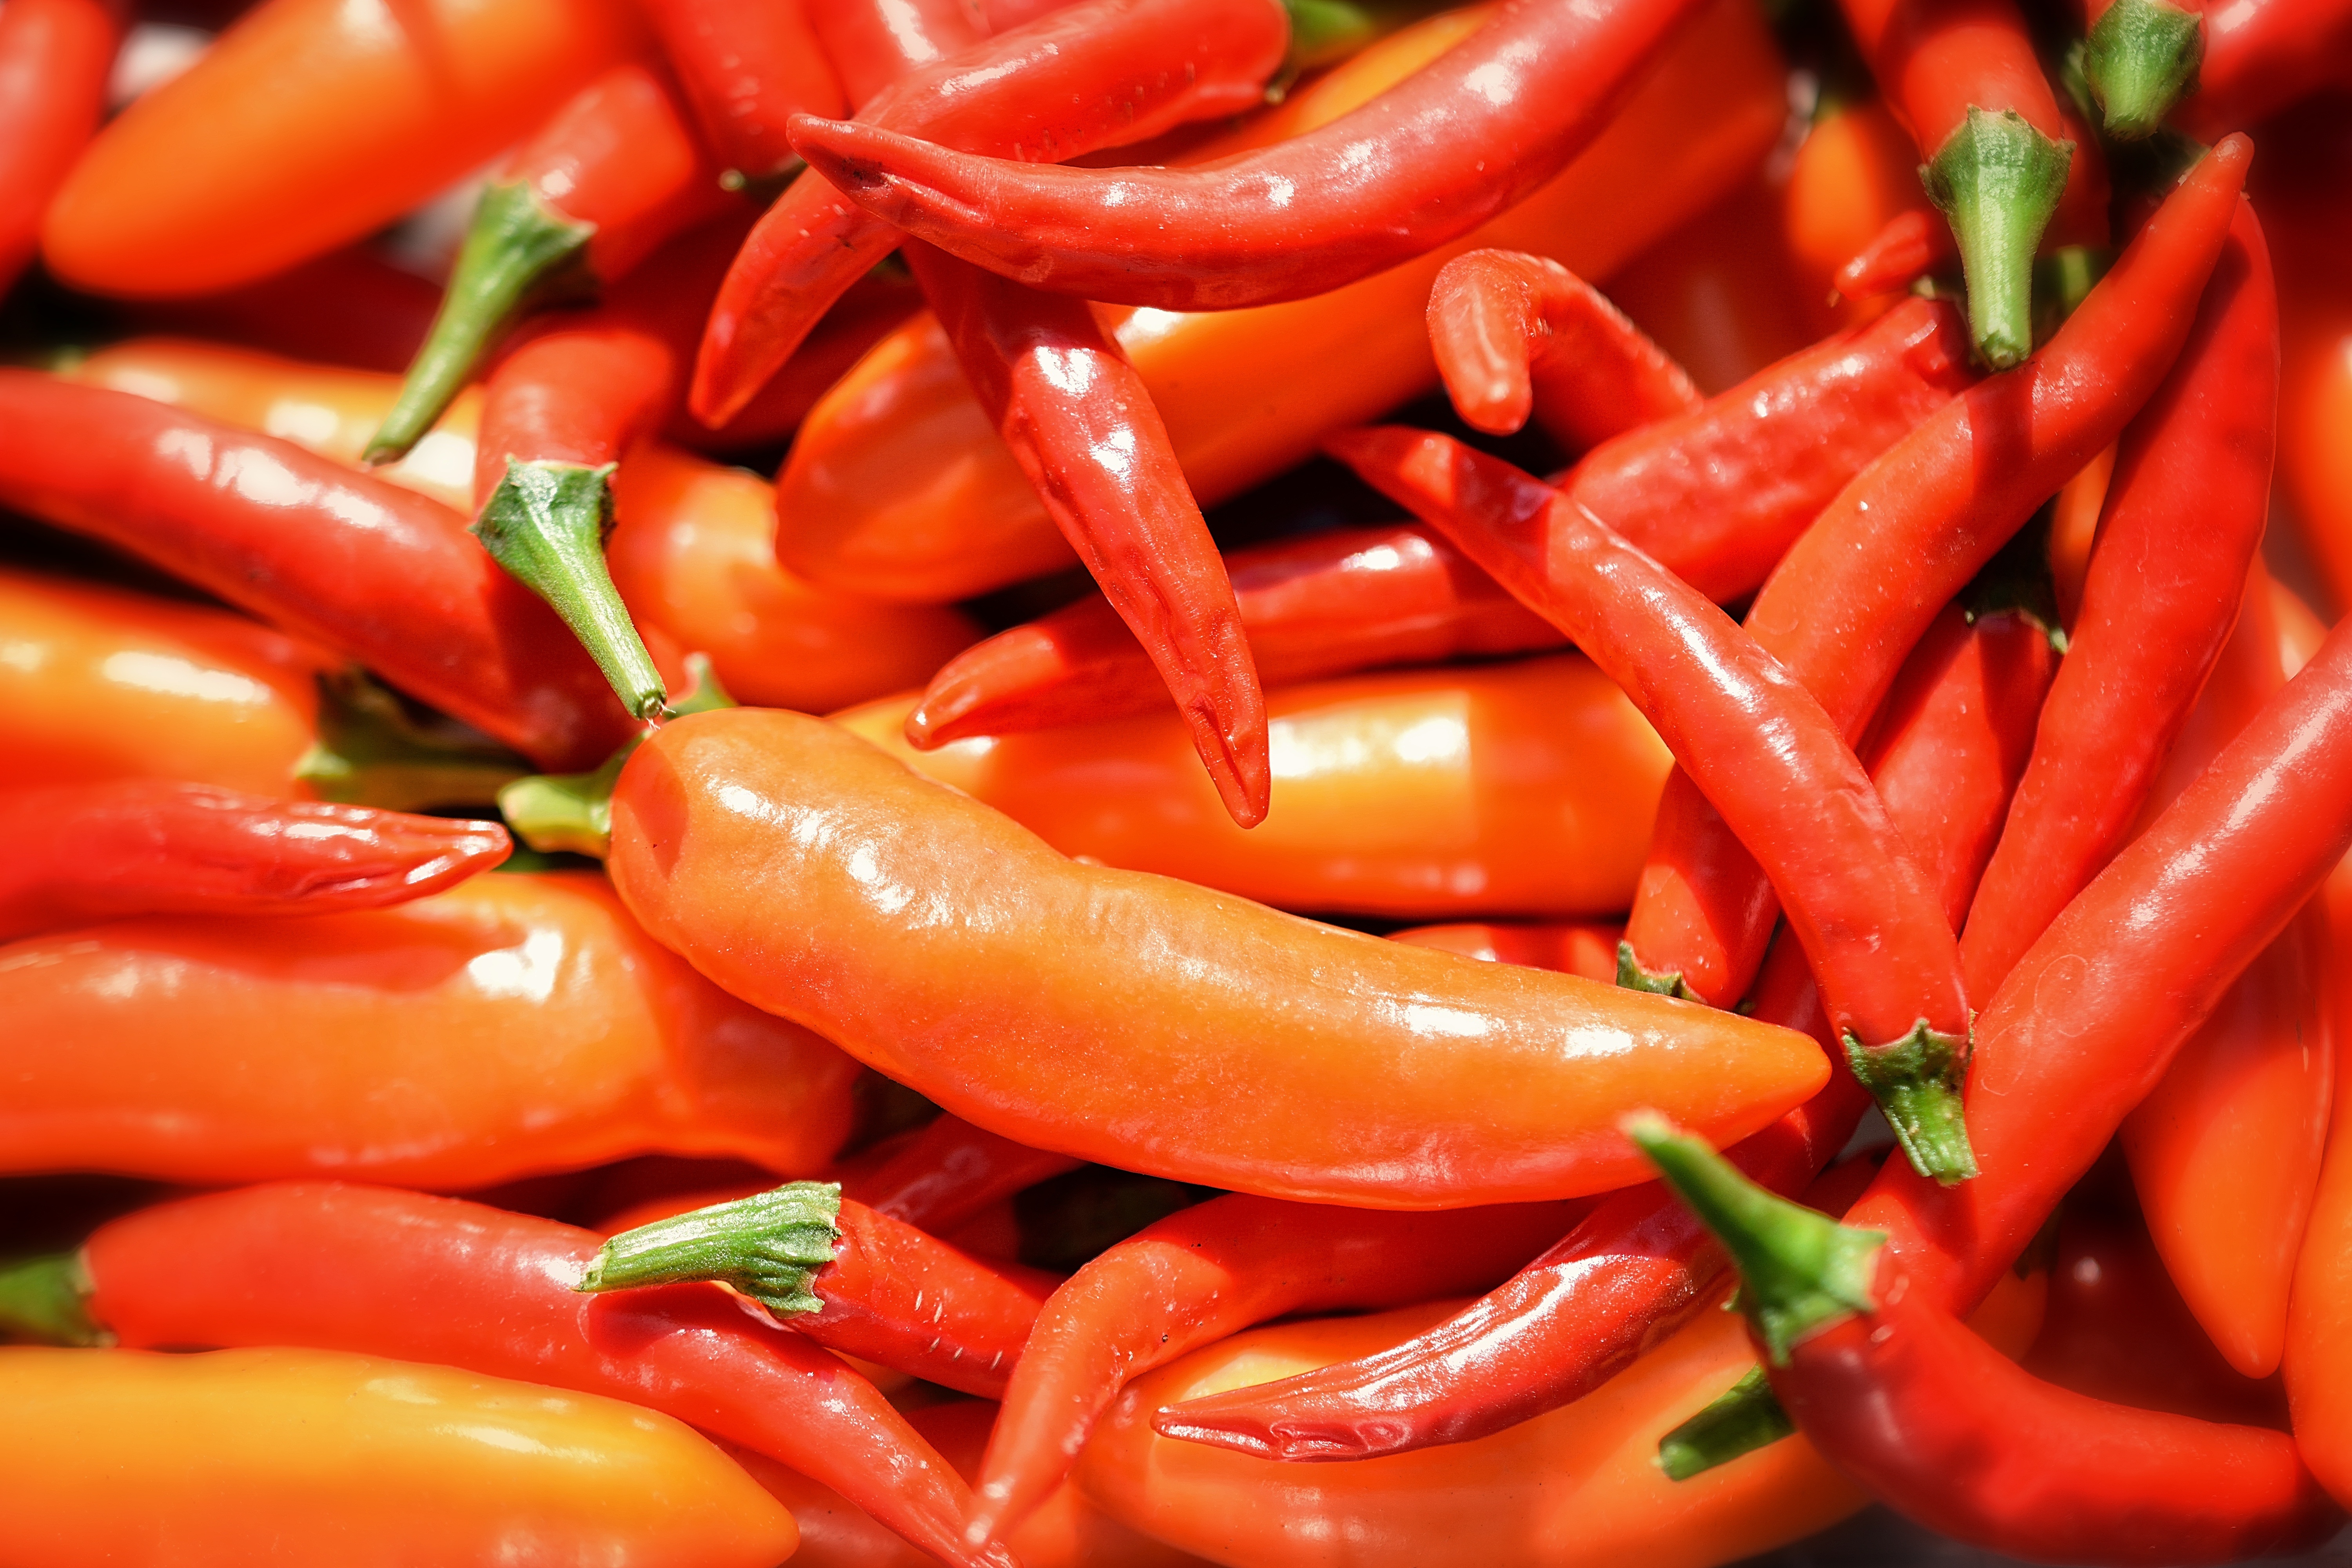
plant, food, pepper, produce, vegetable, kitchen, health, cook, background, vegetables, hot, wallpaper, vitamins, flowering plant, thai red chilli, serrano chili orange, chili pepper, cayenne pepper, land plant, bird's eye chili, serrano pepper, malagueta pepper, peperoncini, bell peppers and chili peppers, pimiento, tabasco pepper, italian sweet pepper